Southern Norway Art Museum

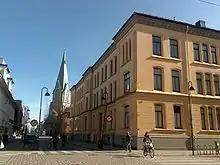
The Southern Norway Art Museum, located in the former building of the Kristiansand Cathedral School

The Southern Norway Art Museum is located in Kristiansand, Norway in the building that until 1970 hosted the Kristiansand Cathedral School.